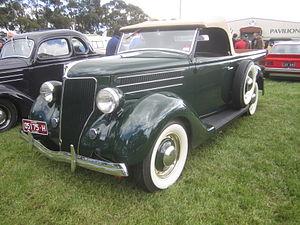
En comparaison avec d'autres types de pick-ups des années 1930, le terme coupe utility a été défini comme la combinaison d'un coupé plus élégant, confortable et spacieux, ayant une ligne de toit plus basse, avec un plateau de chargement. Cependant depuis les années 1950, la définition du terme est devenue floue. Les modèles plus récents sont souvent appelés simplement "pick-up" par leurs créateurs.